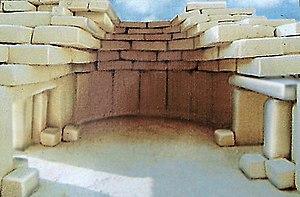
Les connaissances concernant la Préhistoire de Malte sont assez développées car l’archipel maltais a livré d'abondants vestiges de la présence humaine durant l'époque préhistorique et notamment parmi les plus anciennes constructions monumentales au monde, classées au patrimoine mondial de l'UNESCO.